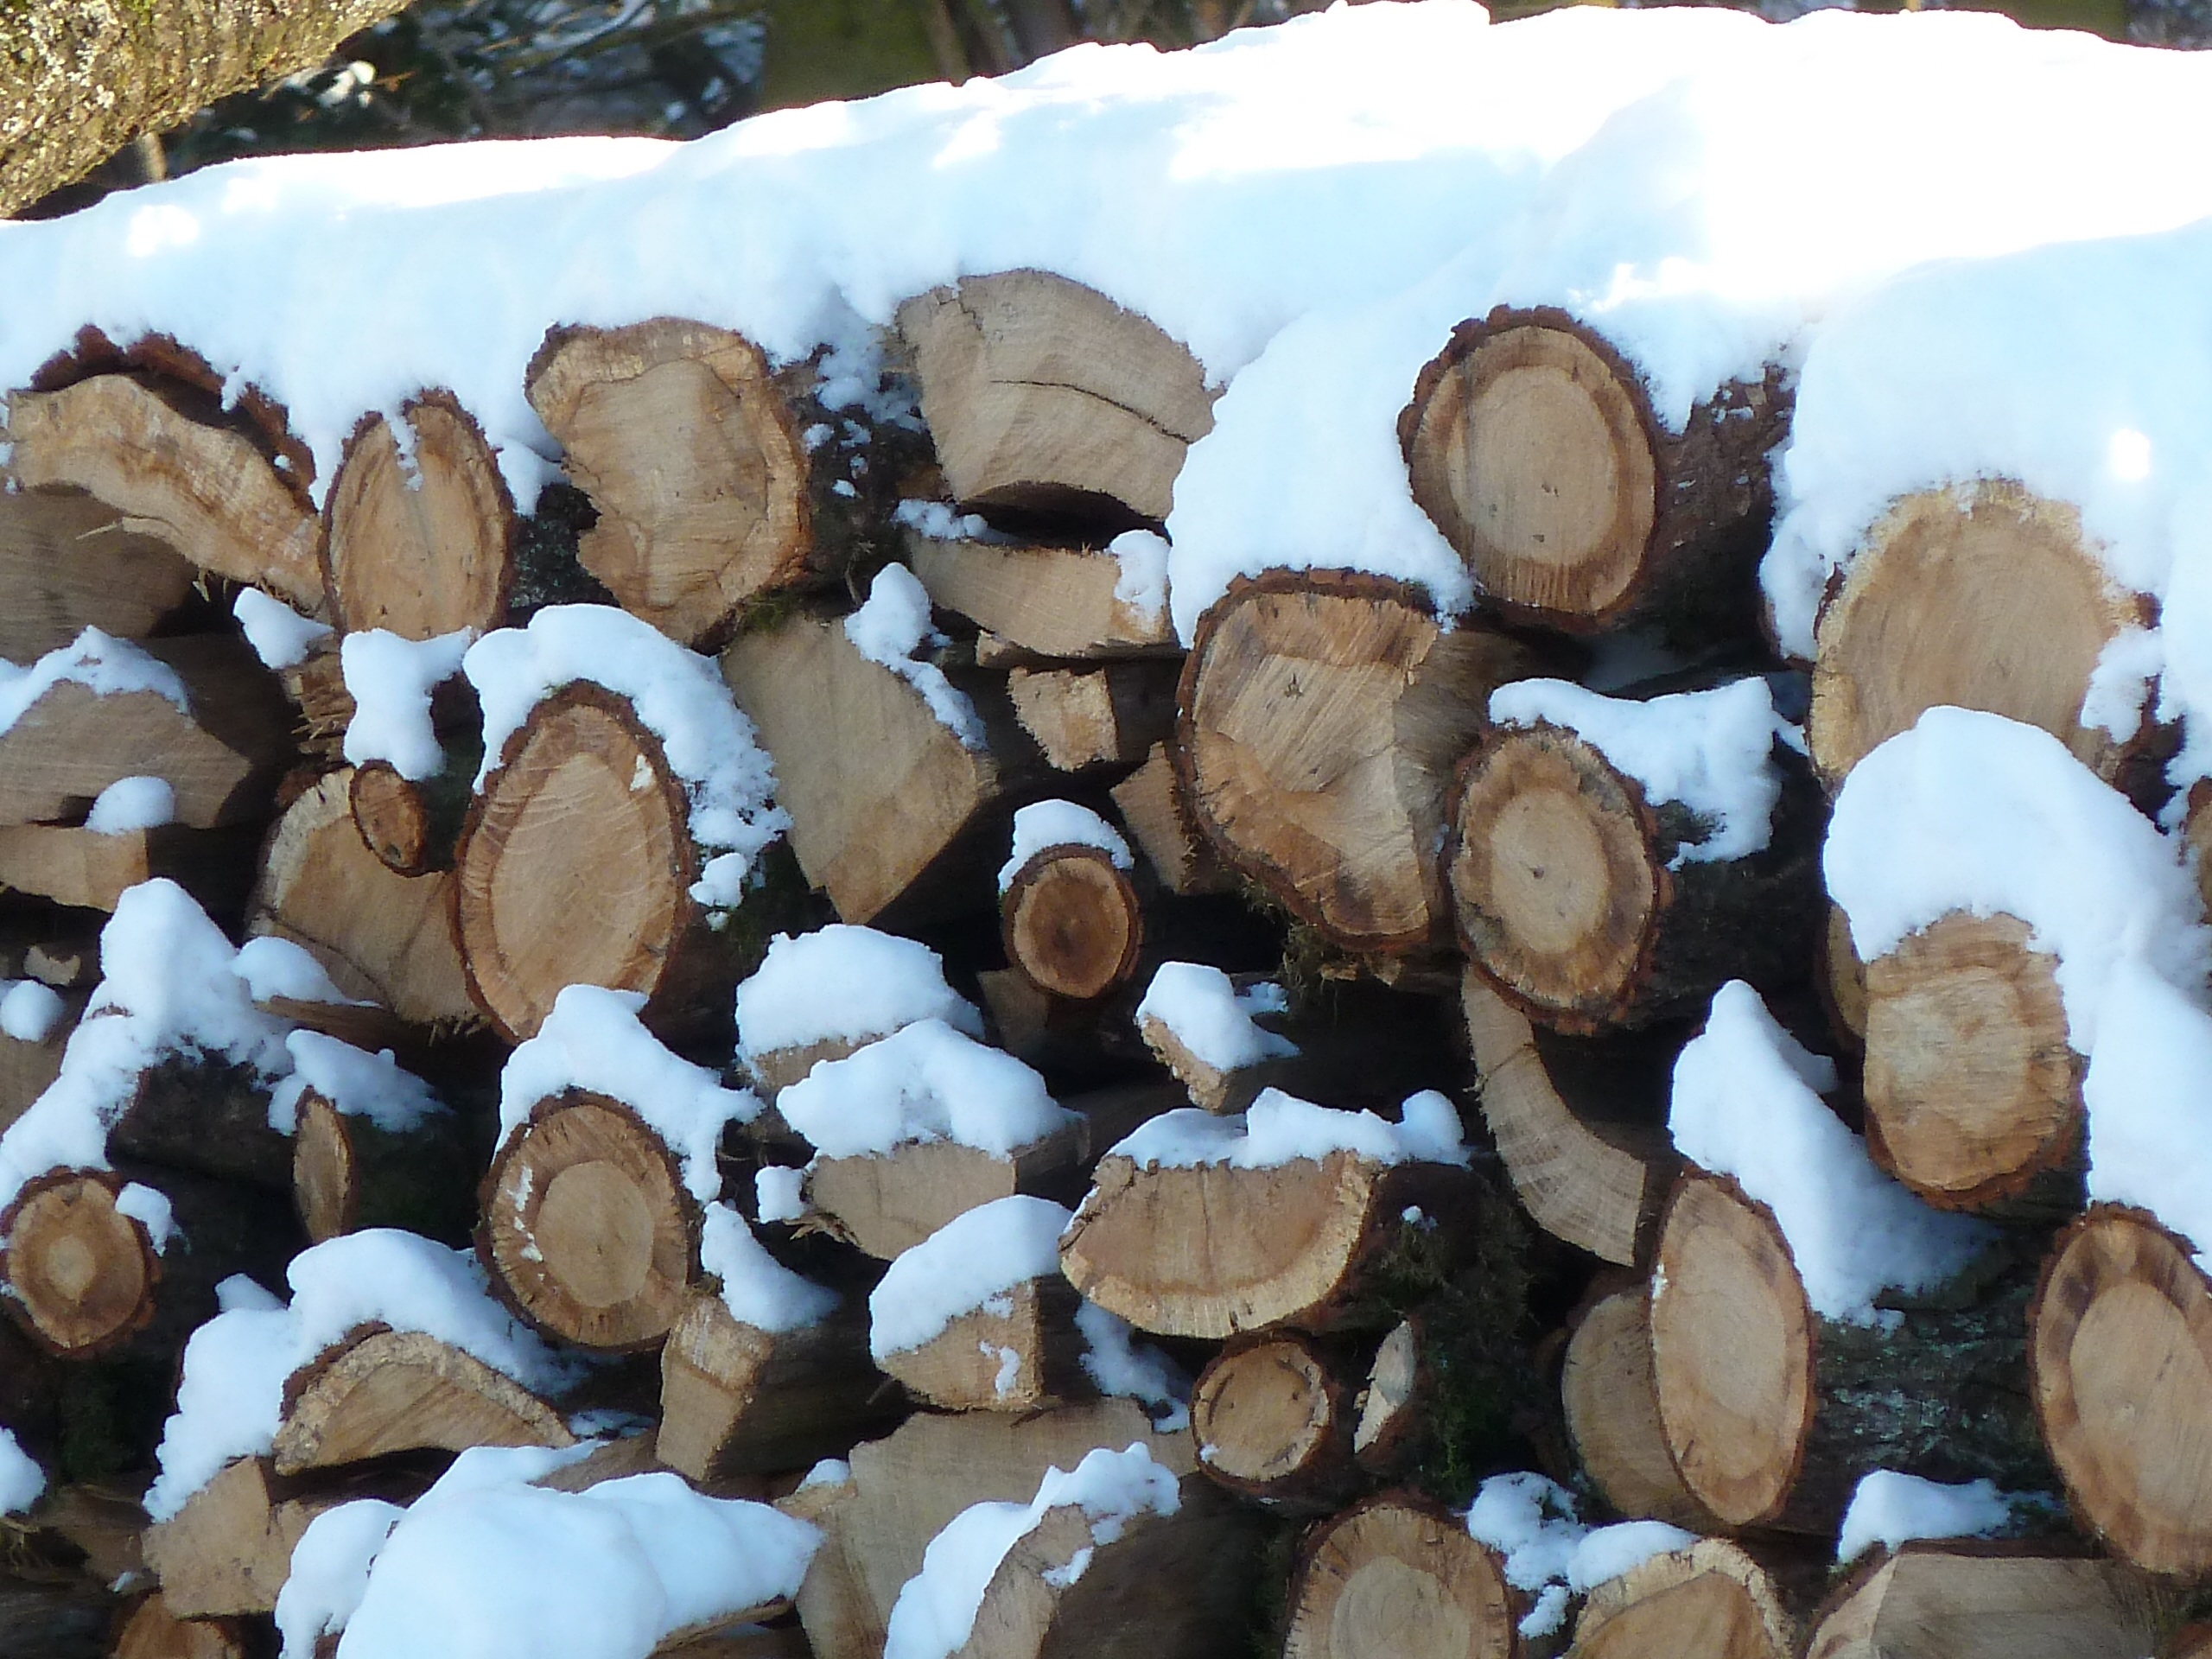
tree, nature, snow, cold, winter, wood, log, snowy, mushroom, season, coconut, tribe, wood trunks, oyster mushroom, edible mushroom, shiitake, medicinal mushroom, agaricomycetes